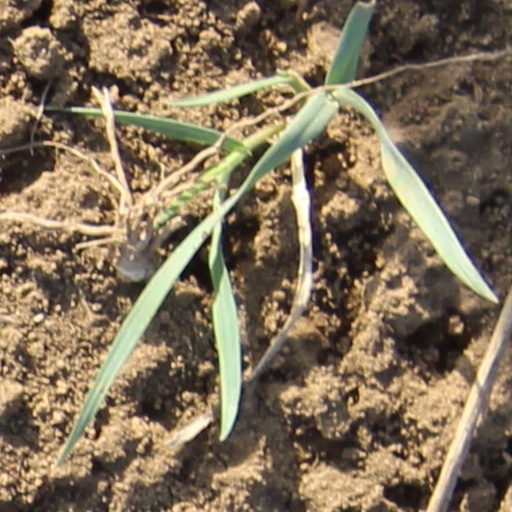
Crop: wheat